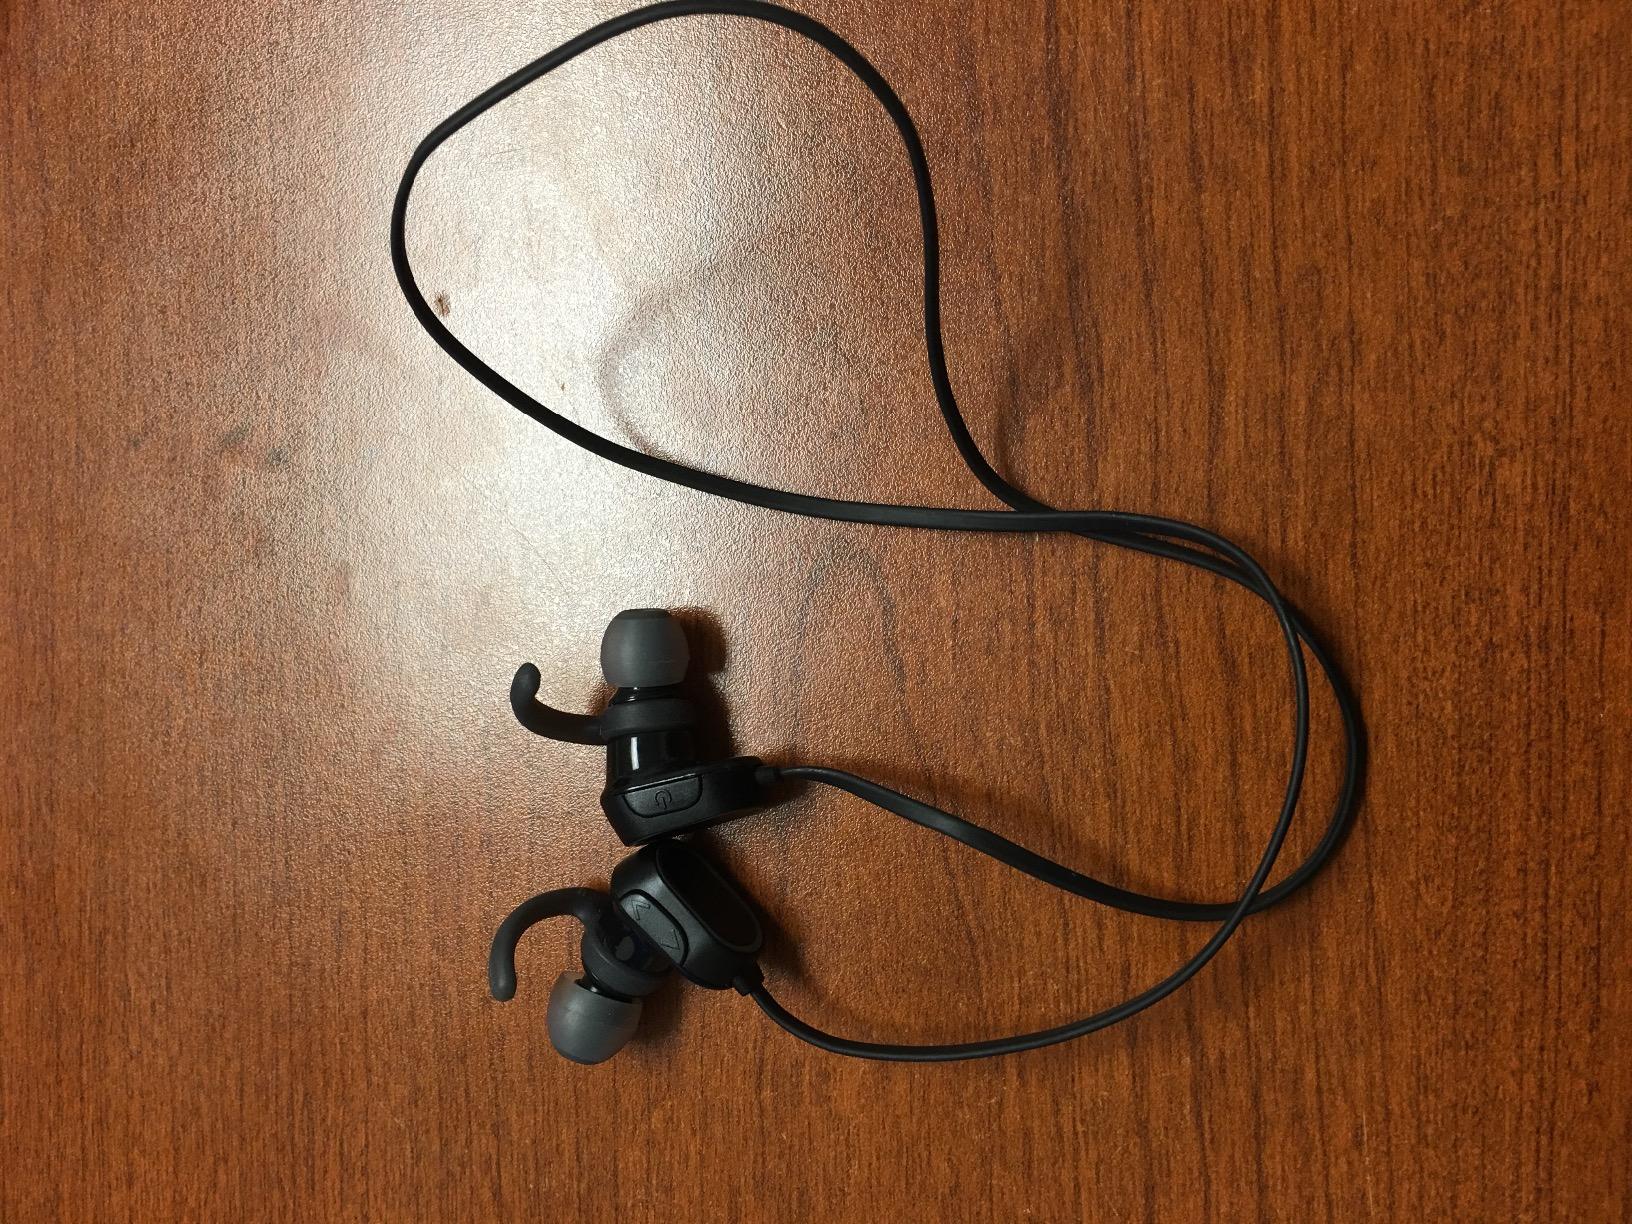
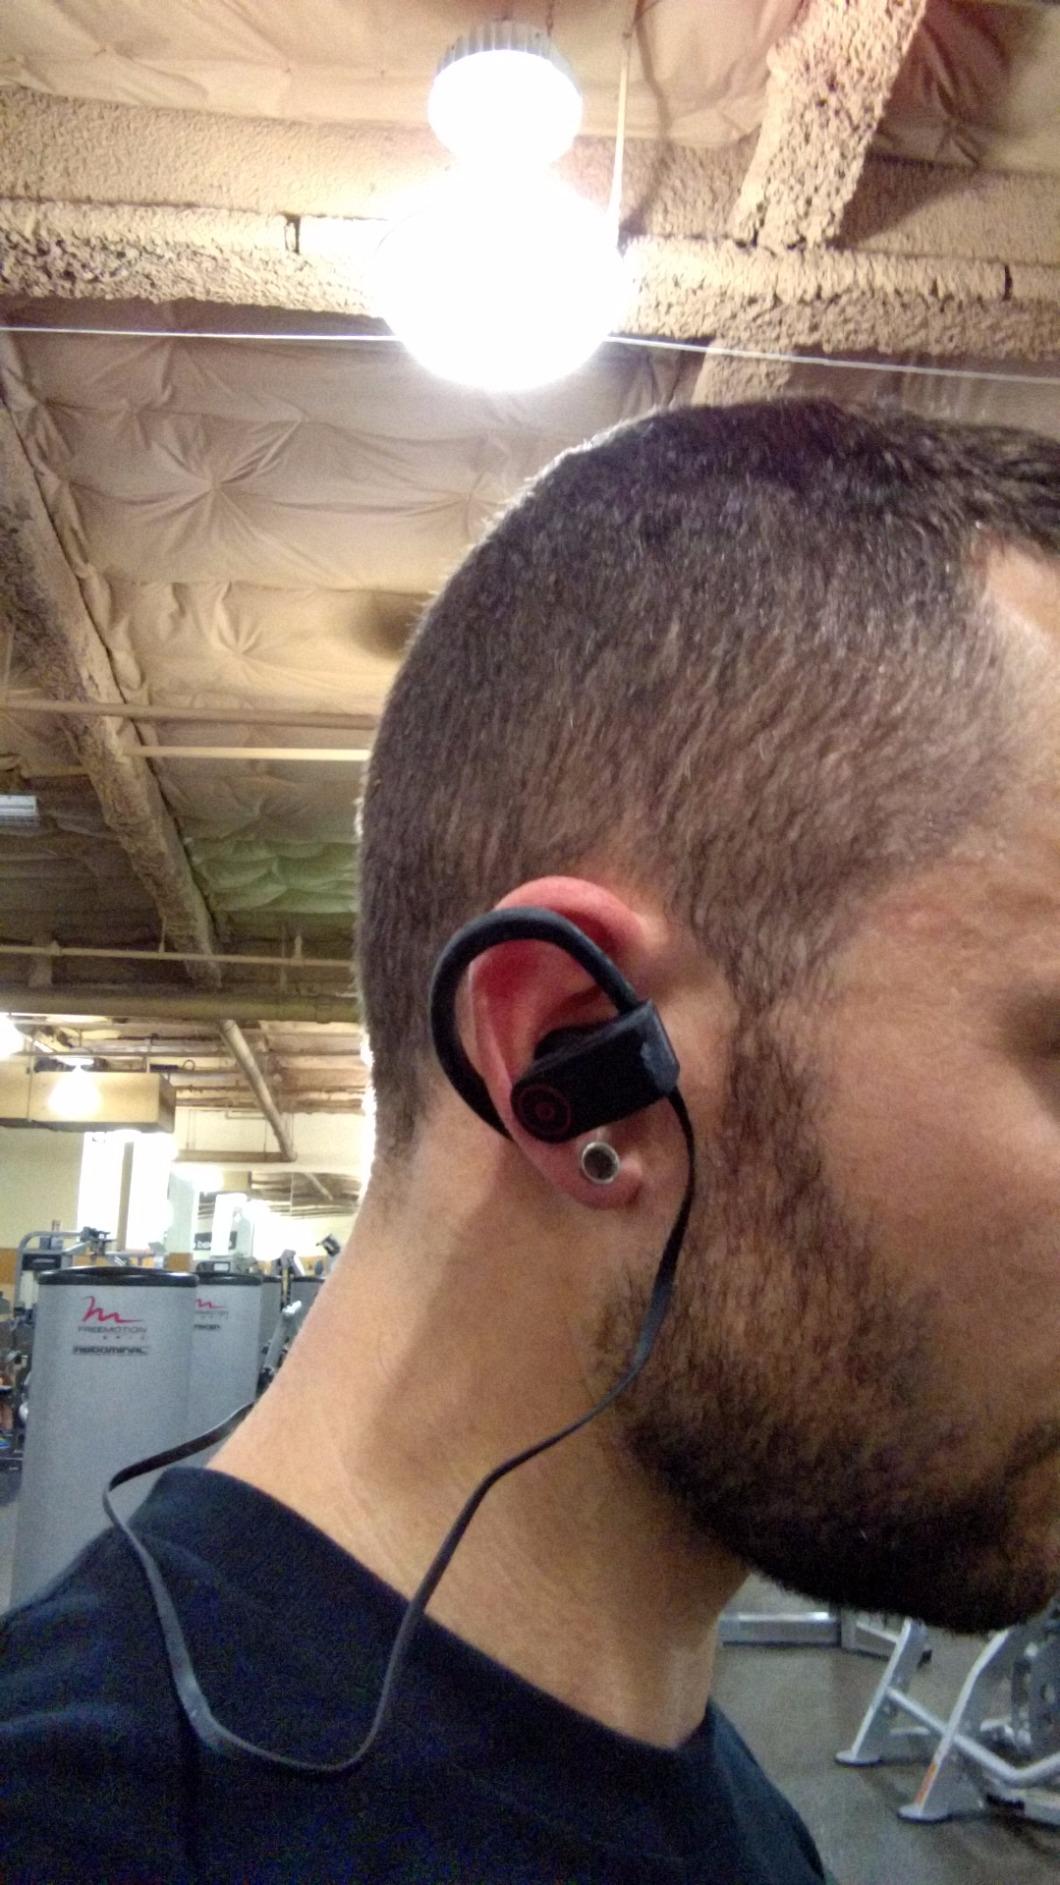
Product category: headphones
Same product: no